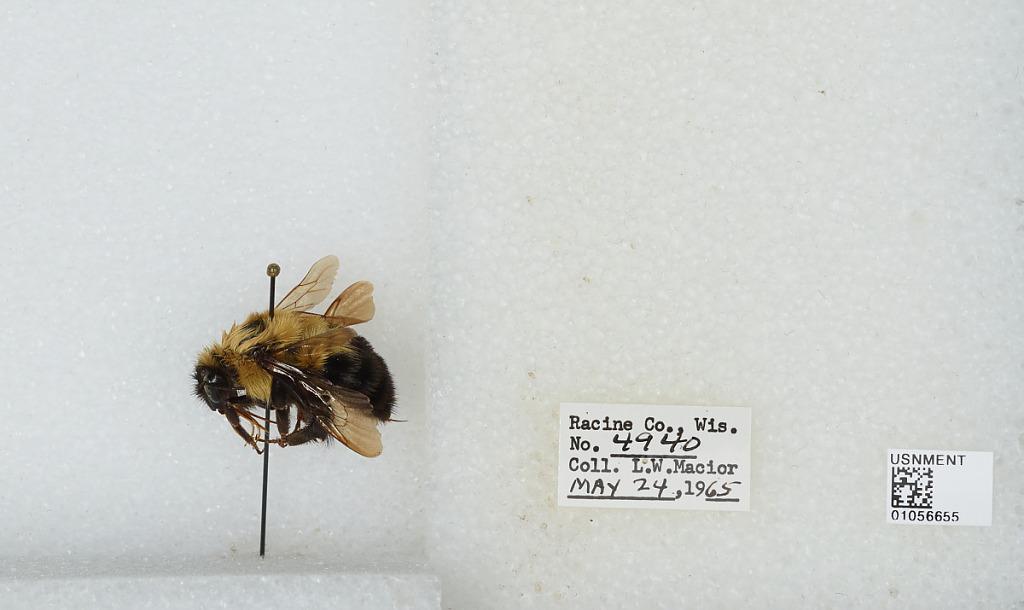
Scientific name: Bombus (Pyrobombus) bimaculatus Cresson
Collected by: L. Macior
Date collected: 1965-5-24
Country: United States
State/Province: Wisconsin
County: Racine
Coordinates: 42.78, -87.76